Pardon Tillinghast

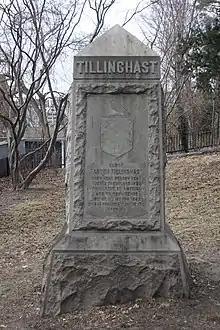
Grave monument for Elder Pardon Tillinghast on Benefit Street, in Providence

At Some point in his life, Tillinghast became an avid Baptist, and in October 1674 he and Stephen Harding were arrested in the Massachusetts Bay Colony, and charged with visiting the Puritan town of Mendon in order to "Seduce People to their corrupt opinions." The two men appeared before the county court, but with no one present to prosecute them, they were admonished and released after being ordered to pay court costs. In 1681 Tillinghast became the pastor of the First Baptist Church in Providence, the oldest Baptist congregation in America, established by Roger Williams in 1638. He served in that capacity without remuneration from 1681 until his death in 1718, and was the sixth pastor of this congregation, being preceded by Roger Williams, Chad Browne, Thomas Olney, William Wickenden, and Gregory Dexter. He was described by Baptist historian, Morgan Edwards, as being remarkable for his plainness and his piety. He was the author of "Water-Baptism Plainly Proved by Scripture to Be a Gospel Precept" (Boston, 1689). In 1700 at his own expense, he built the first meeting house for his congregation, described as a "rude affair" in the shape of a hay cap with a fireplace in the middle with the smoke escaping from a hole in the roof. In 1711 he deeded the building to the church and described the congregation as adhering to Six Principle Baptist tenets.